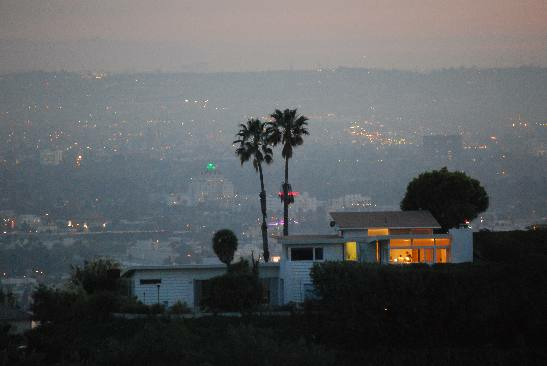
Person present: No